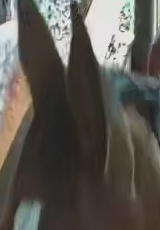
Face region: ears (position_of_ears)
Pain indicator: not_present